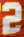
Number: 2